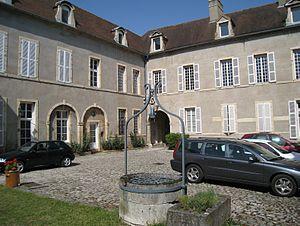
Hôtel de Cirey, Dijon, Bourgogne
L'Hôtel de Cirey ou de Frantin est un hôtel particulier de la ville de Dijon situé dans son secteur sauvegardé.